Derbi Barceloní

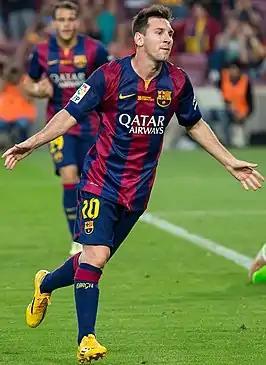
Lionel Messi is the all-time top scorer in the history of the Catalan Derby with 25 goals overall. He is also the second-highest appearance maker (behind Xavi) with 35.

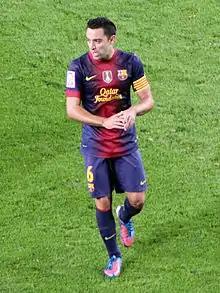
Xavi is the highest appearance maker in the history of the Barcelonian Derby with a total of 36 matches played.

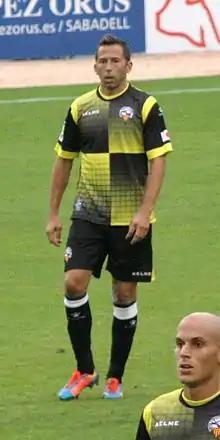
Raúl Tamudo, the originator of the famous "Tamudazo"

• Total:Espanyol with 4 higher finishes, FC Barcelona with 86 higher finishes (as of the end of the 2024–25 season).